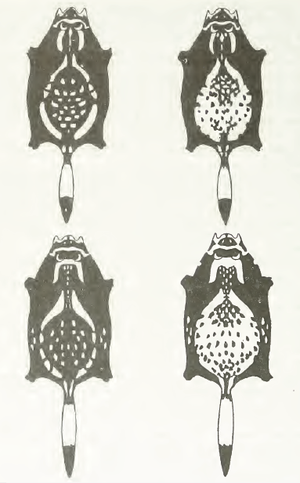
Le Putois marbré est une espèce de mammifères de la famille des Mustélidés.